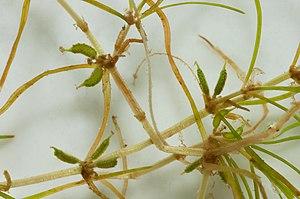
Cette liste de Tracheophyta de Bosnie-Herzégovine, ainsi que d’espèces introduites est un aperçu incomplet d’espèces de mousses, de fougères, de gymnospermes et d’angiospermes citées dans la littérature disponible en langues bosniaque, croate, serbe et serbo-croate. Cet aperçu n’inclue pas des espèces cultivées ni celles occasionnellement introduites.